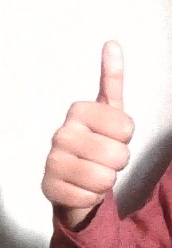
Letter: aleff